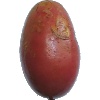
Label: Potato Red Washed 1